Question: Please indicate a possible affordance area of the bench that can be used for sitting
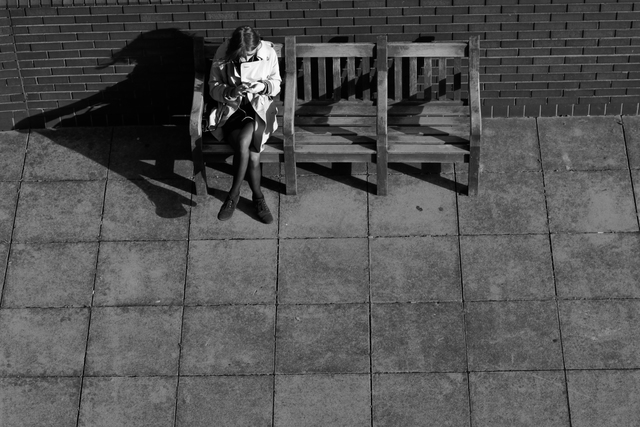
Answer: [202.804, 102.031, 471.191, 162.169]